Conjunto

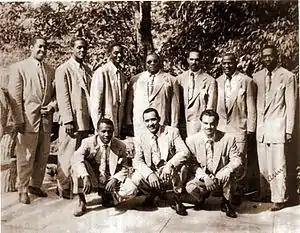
Conjunto de Arsenio Rodríguez 1949.

Cuban conjunto music was developed in the 1940s by famous tres player Arsenio Rodríguez by adding several instruments (a piano, a tumbadora and various trumpets) to the typical "son cubano" ensemble, the "septeto". "Septetos" consisted of a lead vocalist and guitar(s), double bass, bongó, maracas and trumpet. Even though the origins of the "conjunto cubano" can be traced to several "sextetos" and "septetos" of the 1920s, it wasn't until the 1940s when Arsenio Rodríguez expanded the Sexteto Bellamar that the "conjunto" was established. However, some authors argue that the Conjunto Kubavana, conducted by Alberto Ruiz, was the first Cuban conjunto, founded around 1937. The conjunto contrasted with ballroom orchestras, the "charangas", "orquestas" and "danzoneras" that were made popular by bandleaders such as Antonio Arcaño.